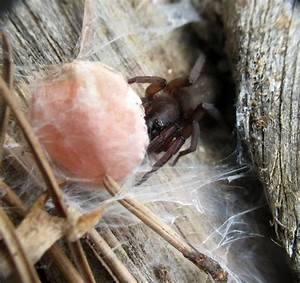
Label: spider